Komoé River

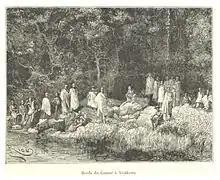
Along the Komoé River, 1892

The Komoé River or Comoé River is a river in West Africa. The river originates on the Sikasso Plateau of Burkina Faso, flows through the Cascades de Karfiguéla, forms a short section of the border between Burkina Faso and Ivory Coast before entering Ivory Coast. It serves as the major drainage for the northeastern portion of that country before emptying into the Atlantic. The banks of the Komoé are shaded by riparian forests along most of its length, providing an important habitat for wildlife and a source of agricultural water. Where reliable floodplains form in Ivory Coast, rice may be grown. A portion of the river in northern Ivory Coast is the source of the vegetative richness that earned that area a UNESCO World Heritage Site designation, Comoé National Park.